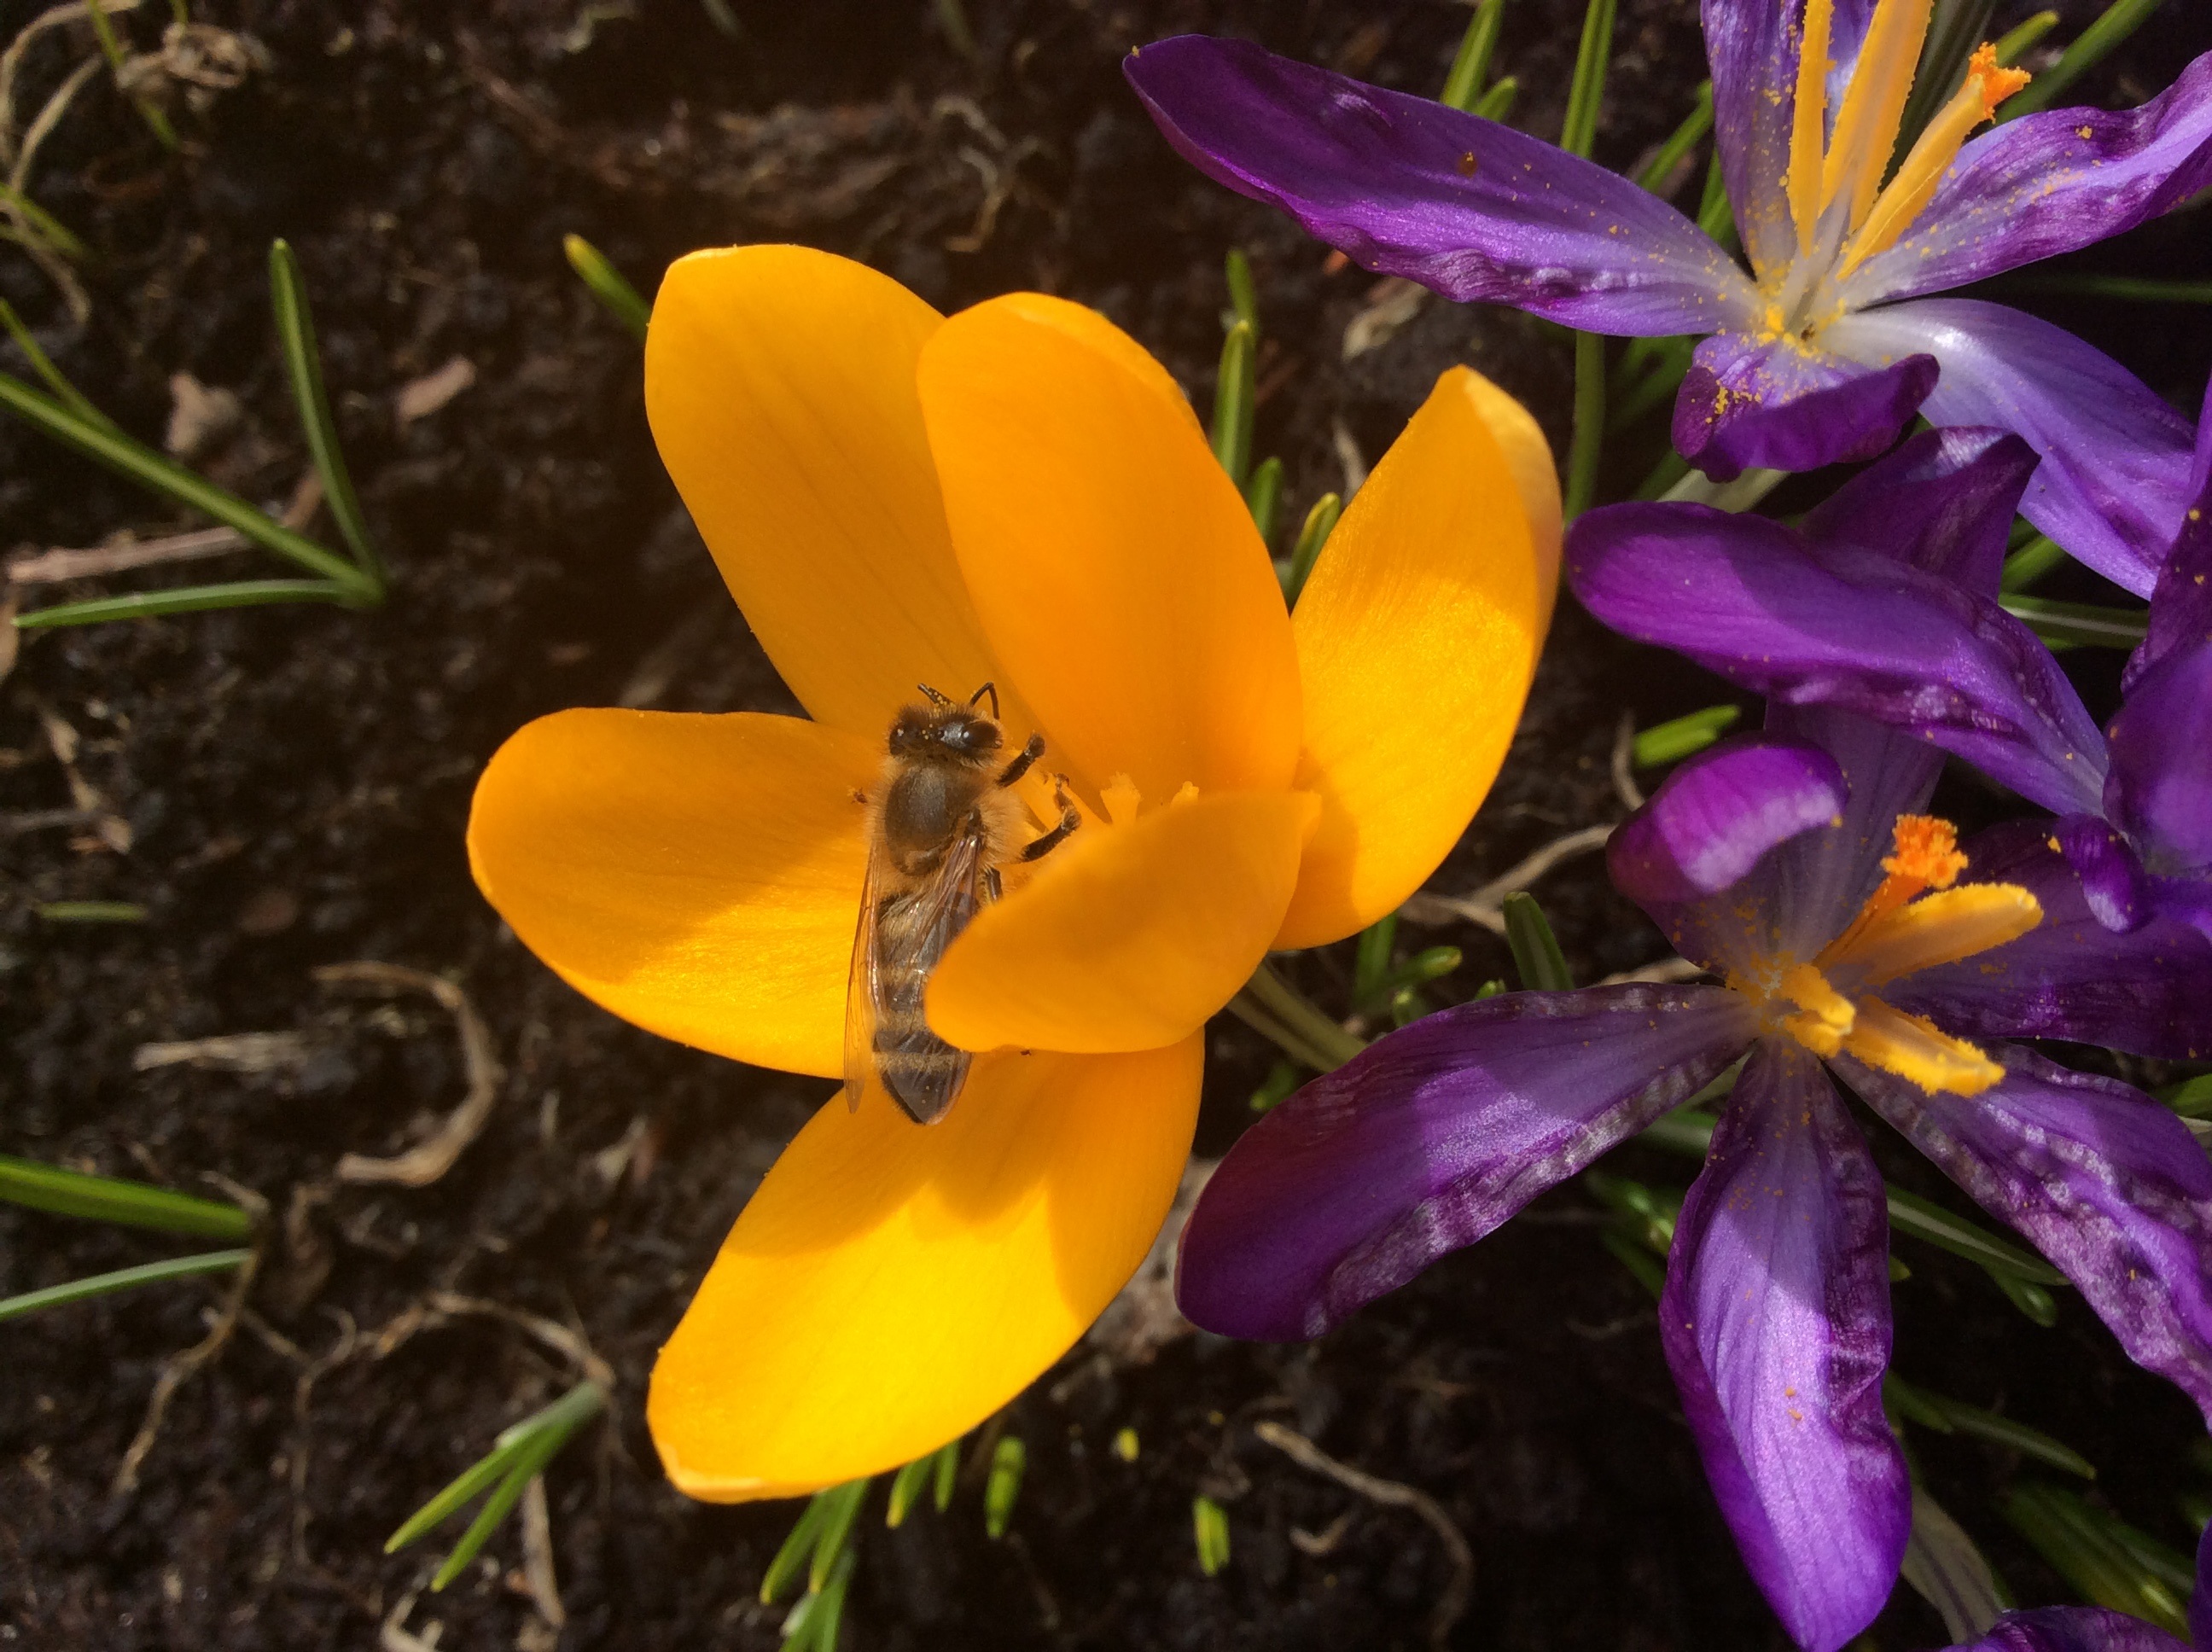
plant, flower, petal, spring, insect, botany, yellow, garden, flora, wildflower, bee, crocus, flowering, macro photography, flowering plant, land plant, violet family, iris family